Cultural depictions of turtles

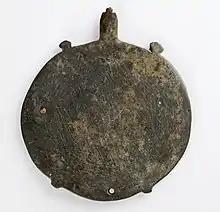
A zoomorphic palette in the form of a Nile soft-shell turtle. 4th millennium BC

The turtle Shetyw (also Shetw, Sheta, or Shtyw) was common in Ancient Egyptian Art (especially Predynastic and Old Kingdom art). Turtle fossils are the most common reptiles found in the Fayoum, including "Gigantochersina ammon", a tortoise as large as those living on the Galapagos Islands today.